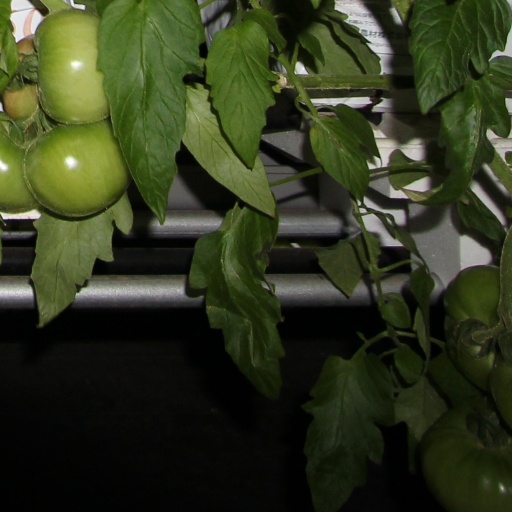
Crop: tomato